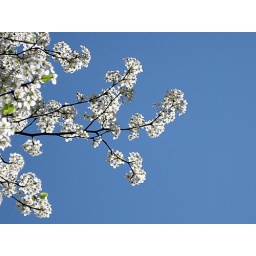
it was literally a perfect spring day, not a cloud in the sky on monday.